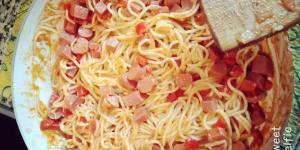
espaguetis con salchicha y salsa de tomate